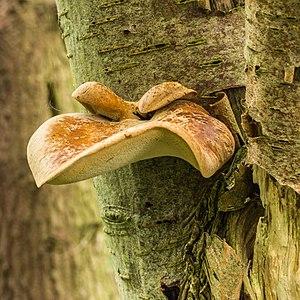
Polyporus est un genre de champignons basidiomycètes de la famille des Polyporaceae. Il regroupait à l'origine tous les champignons appelés en français polypores parce que leur hyménium présente de multiples pores, et qui ont depuis été reclassés dans d'autres genres et familles.